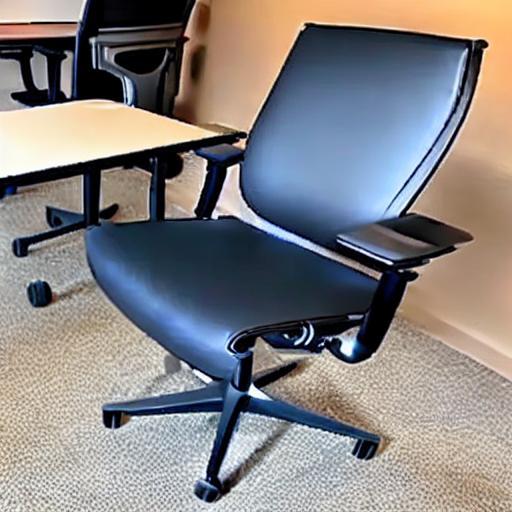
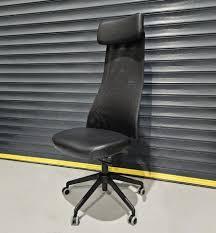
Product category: items_chair
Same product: no